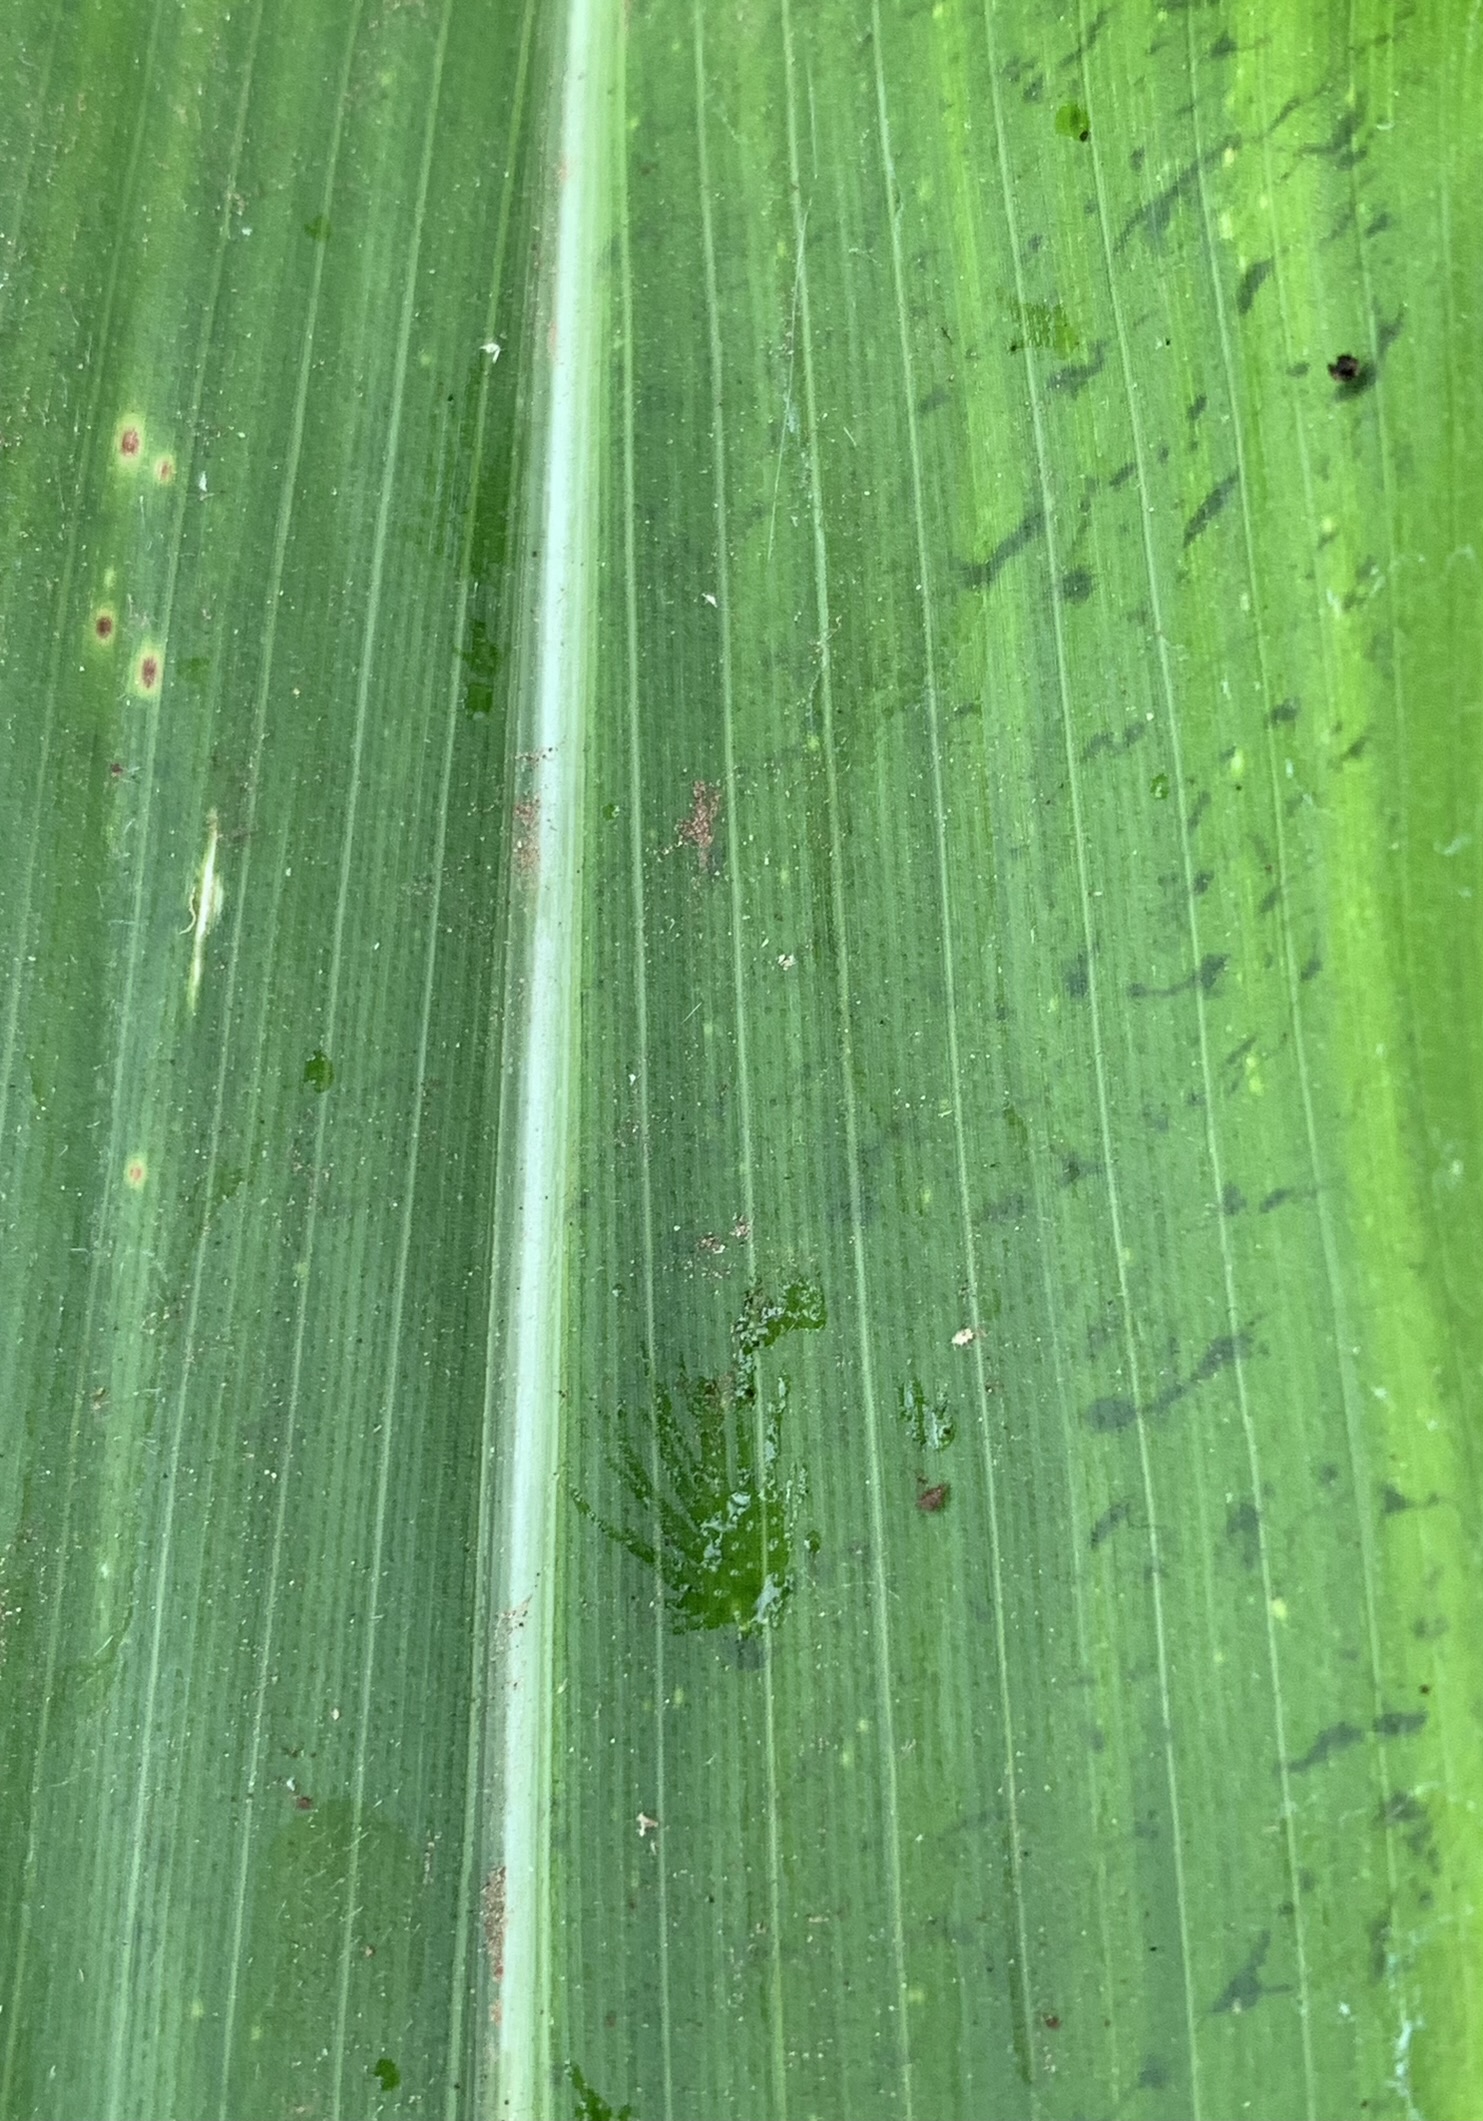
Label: Healthy